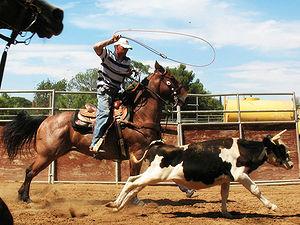
Le Quarter Horse est une race chevaline originaire des États-Unis, originellement sélectionnée sur sa rapidité lors de courses de sprint d'un quart de mile, d'où son nom. Ses origines remontent aux XVIᵉ et XVIIᵉ siècles. Les premiers colons américains réalisent des croisements entre les chevaux anglais importés, et les chevaux déjà présents sur le territoire américain, issus de la colonisation espagnole des Amériques. La race se développe grâce à l'engouement des colons pour les courses sur courtes distances. À partir du milieu du XIXᵉ siècle, les courses sur longues distances leur sont préférées, et le Pur-sang prend de l'importance. Avec la conquête de l'Ouest, le Quarter Horse trouve de nouveaux débouchés. Il est utilisé pour le transport, l'agriculture et surtout le gardiennage du bétail, qui fait sa renommée. L’American Quarter Horse Association est fondée en 1940 au Texas, et est responsable du stud-book de la race.